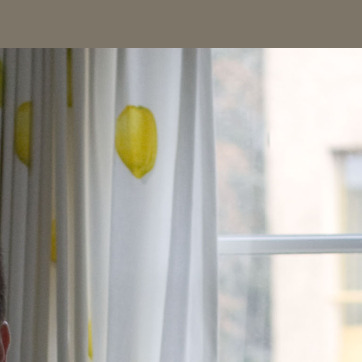
Material: fabric